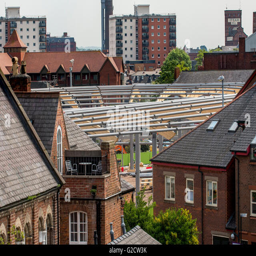
construction underway on the new bus station in city centre